Arsenal de La Carraca

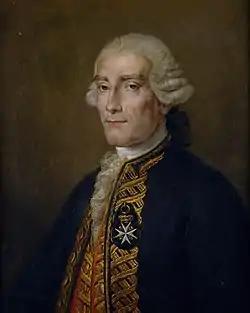
Jorge Juan y Santacilia who planned the development

Arsenal de La Carraca, also Naval Station of La Carraca, is a naval shipyard and a naval base in San Fernando, Spain. It is a naval base for the construction and repair of ships, and the storage and distribution of arms and ammunition. The first military establishment of its kind to be created in Spain under the naval policy of Felipe V, it was developed by Patiño and the Marquis de la Ensenada. Though work on building the shipyard began in 1720, the formal decree issued by Fernando VI on October 3, 1752, accelerated its construction until it was completed in the late 18th century.